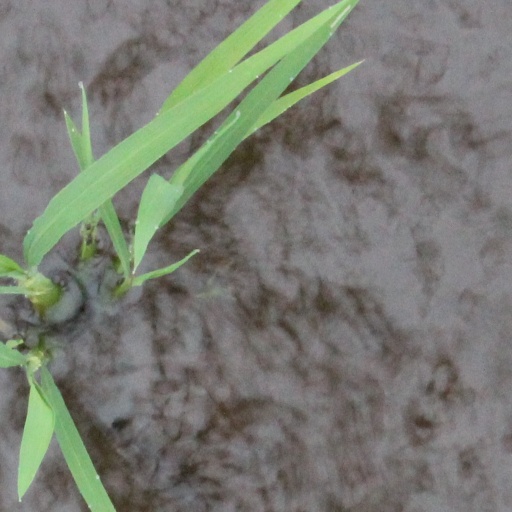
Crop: rice